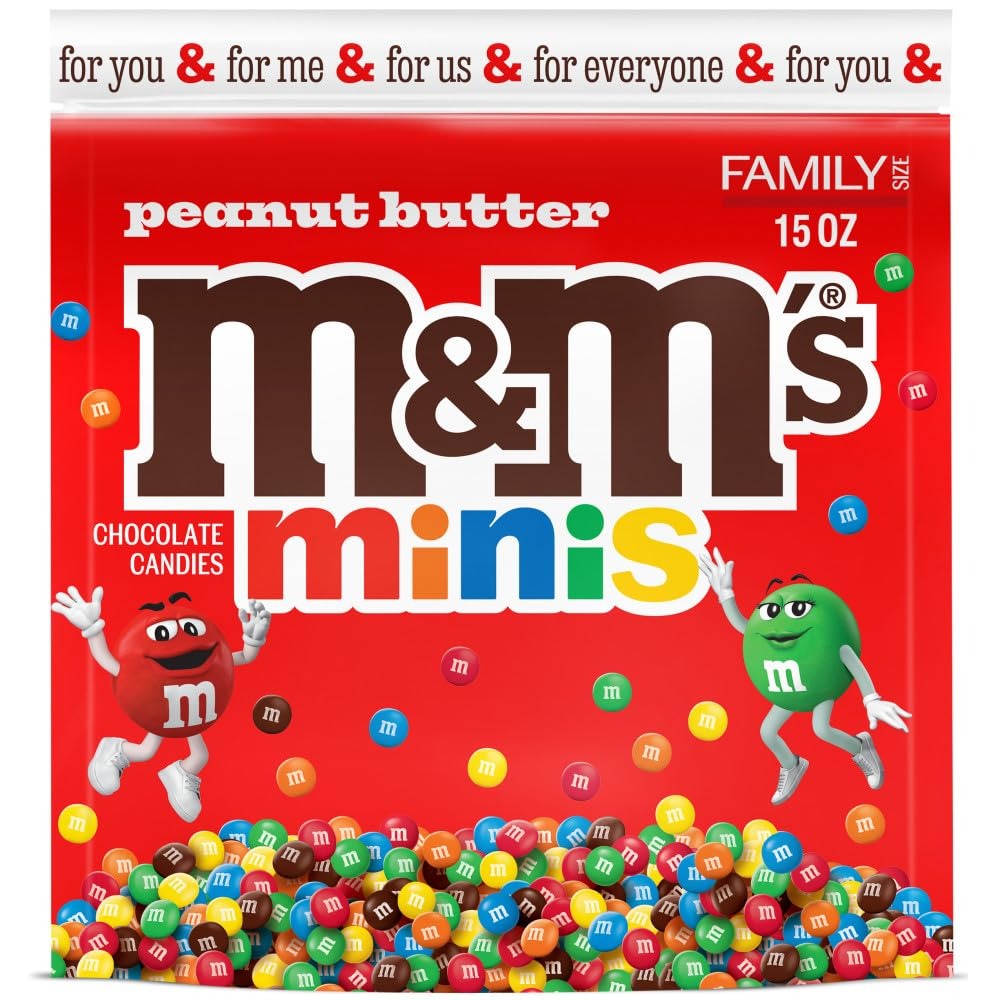
Item Name: M&M'S Minis Peanut Butter Candy, Family Size, 15 Oz Bulk Resealable Bag
Bullet Point 1: Contains one (1) 15-ounce bag of M&M'S Minis Peanut Butter Milk Chocolate Family Size Bag
Bullet Point 2: Keep your pantry stocked with this bulk resealable bag of M&M'S Minis Candy to grab for any occasion
Bullet Point 3: Add a delightful and colorful twist to your favorite cookie or brownie recipe with M&M'S Minis
Bullet Point 4: Upgrade your ice cream sundae by generously topping it with M&M'S Minis Peanut Butter candy
Bullet Point 5: From road trips to study sessions, M&M'S Peanut Butter Minis are the ultimate sweet for sharing laughs and making memories with friends
Value: 15.0
Unit: Ounce

Price: 8.49